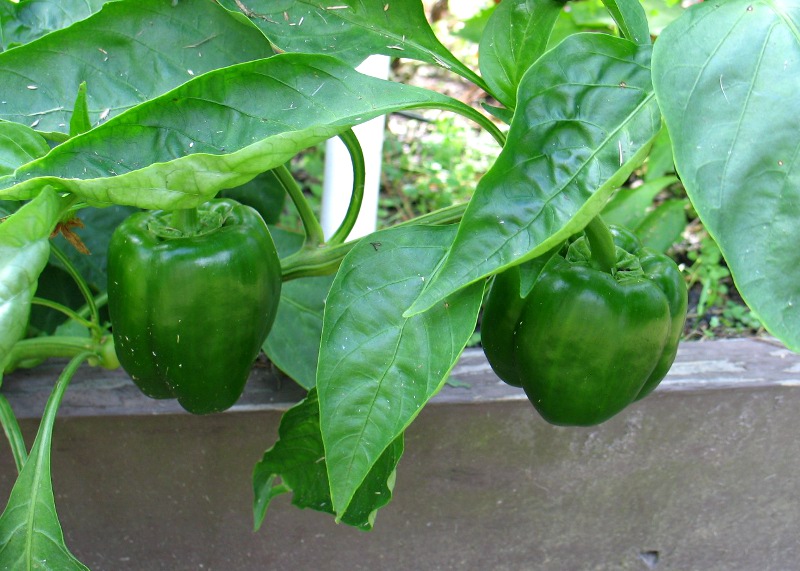
Labels: Bell_pepper leaf, Bell_pepper leaf, Bell_pepper leaf, Bell_pepper leaf